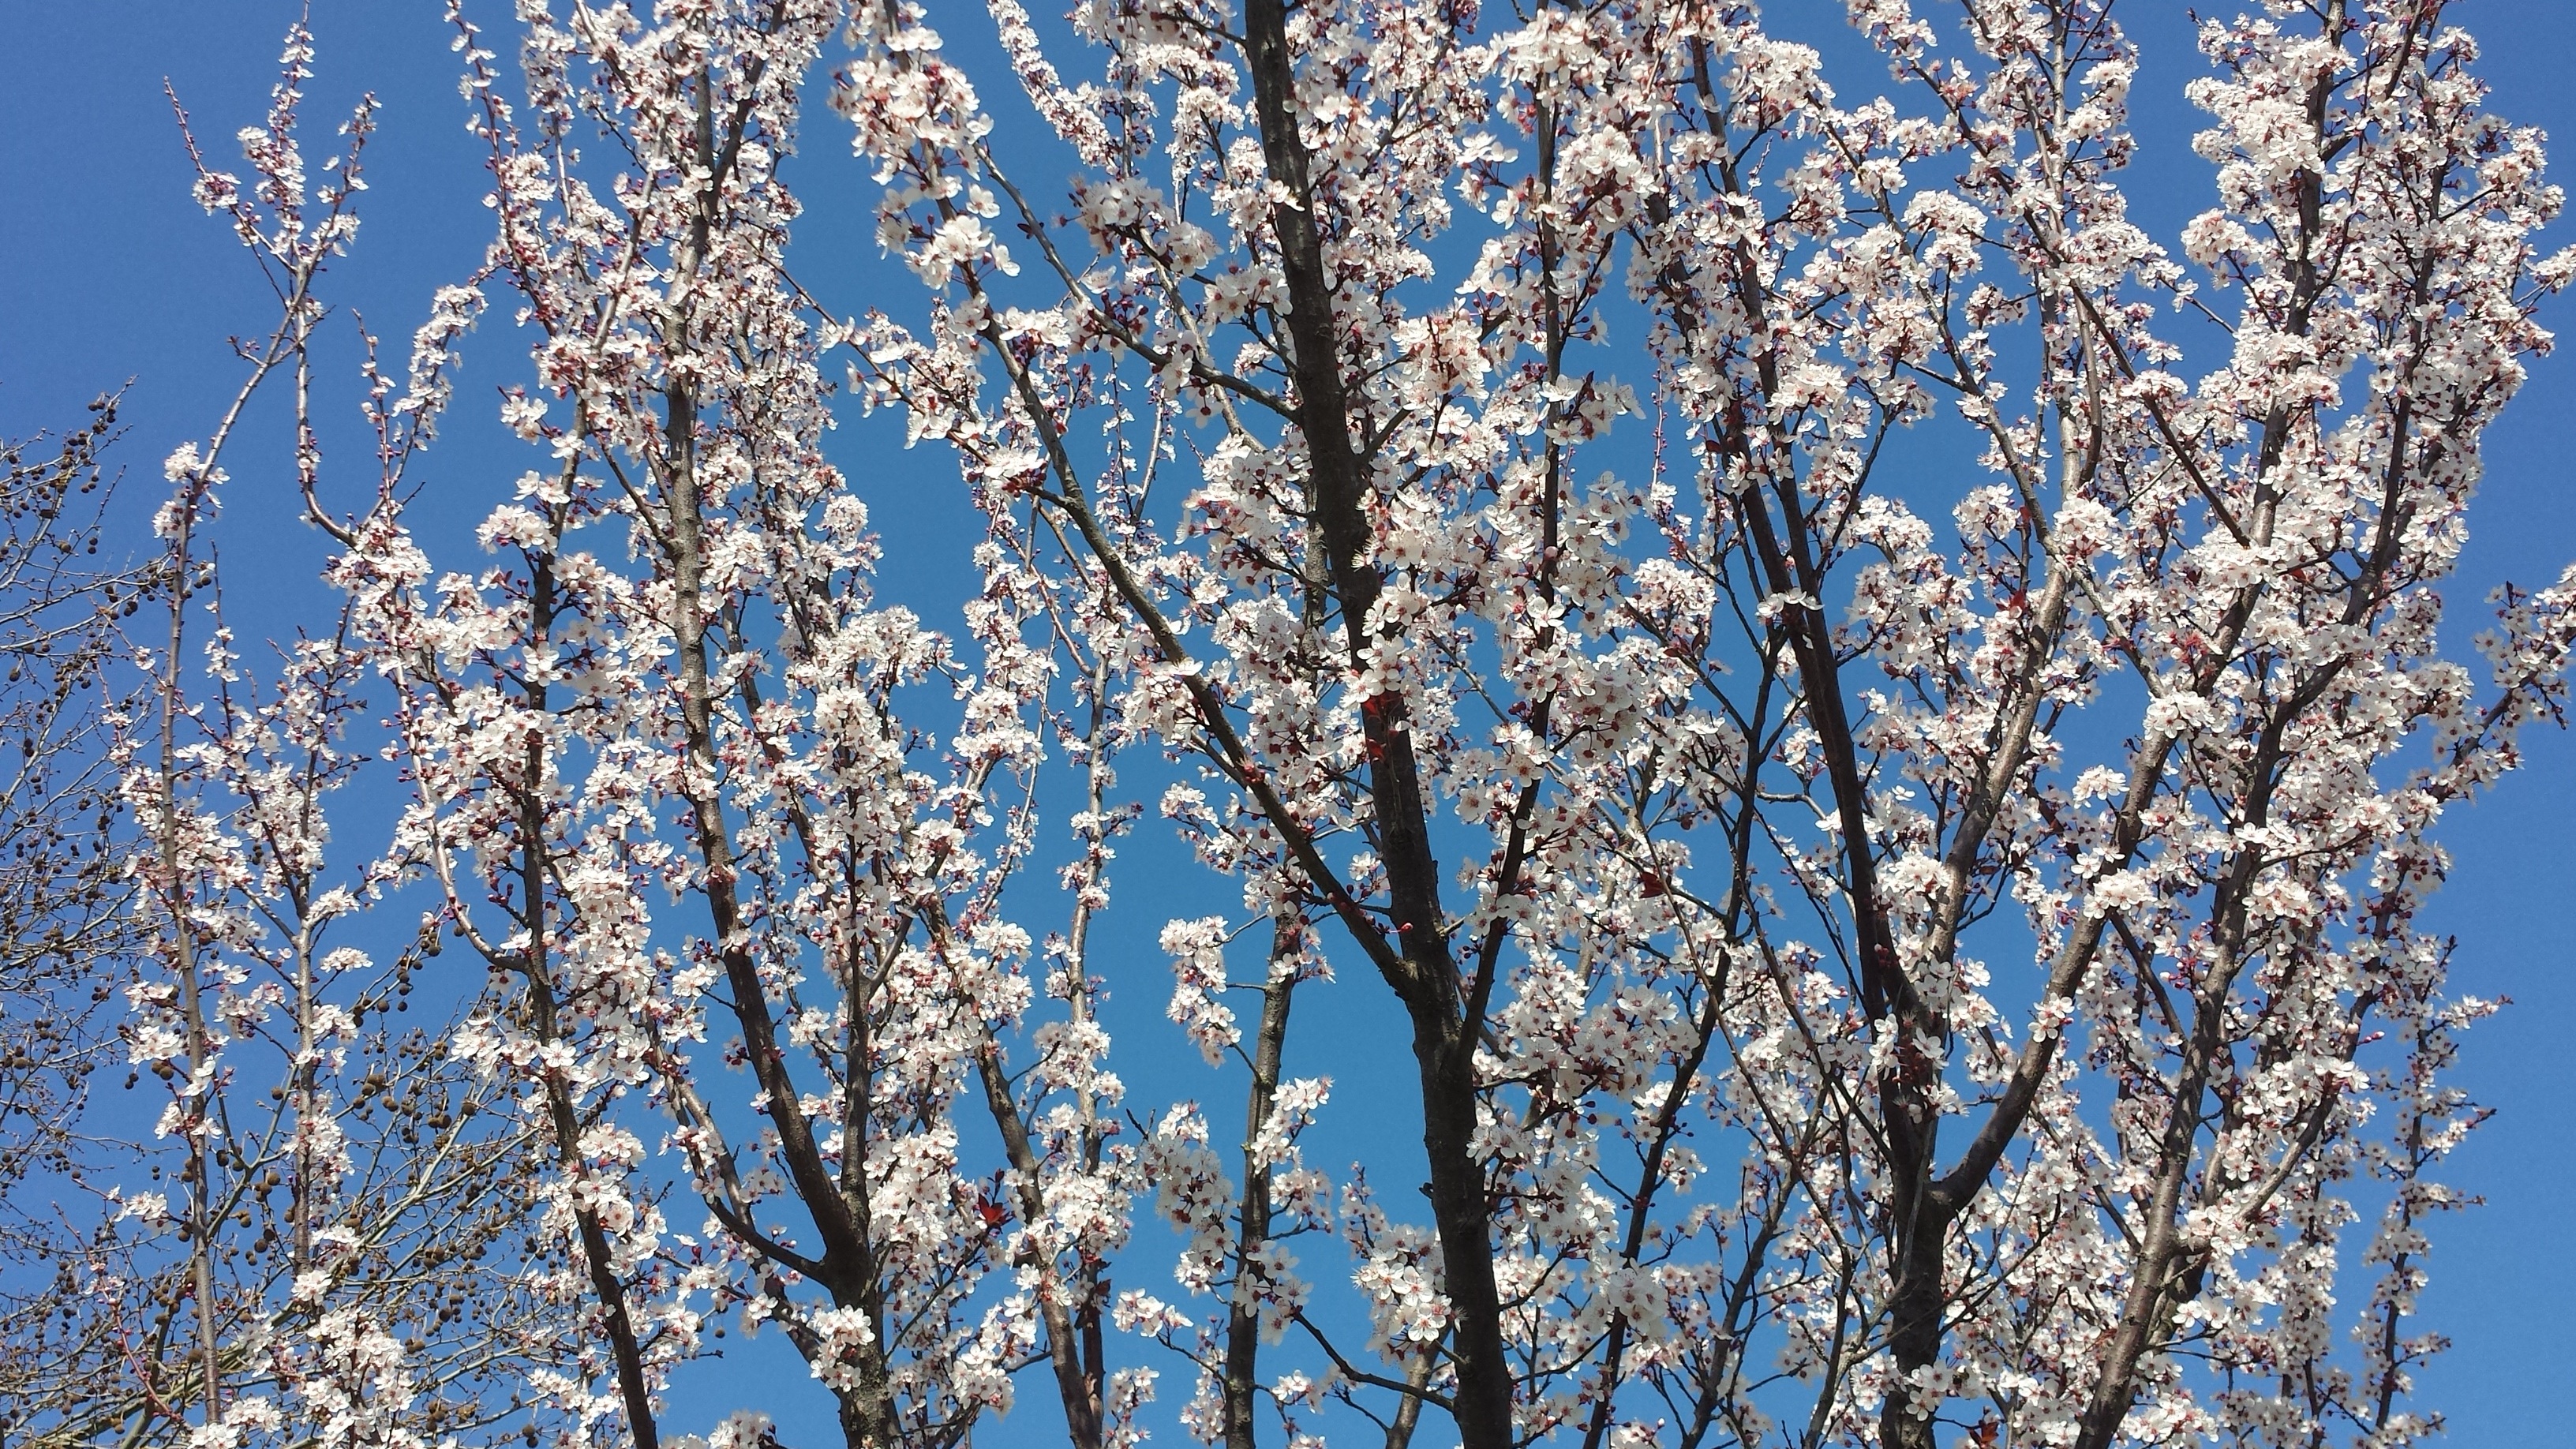
tree, branch, blossom, winter, plant, flower, frost, spring, flora, season, almond, portugal, freezing, city park, flowering plant, land plant